2006 Ohio State Buckeyes football team

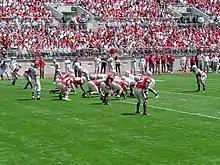
The Scarlet & Gray scrimmage during the summer.

Head coach Jim Tressel was signed to a contract extension through the 2012 season.